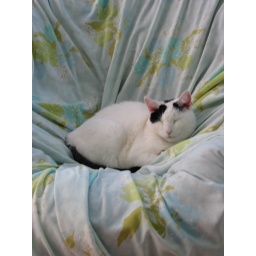
he's a model .... or just a lazy cat sitting in the most comfortable chair